Tjele helmet fragment

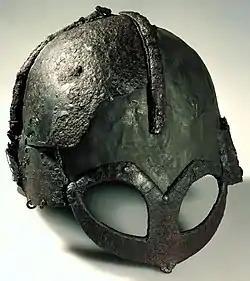
The Gjermundbu helmet

A date of 950 to 970 AD has been suggested for the Tjele tools, placing them, and the helmet fragment, towards the end of the Viking Age, which lasted from the end of the eighth century to the middle of the eleventh. The contemporary Gjermundbu helmet was found near Haugsbygd, Norway, while fragments from three others were found in Gotland, Sweden — one in Lokrume and one in Högbro — and in Kiev, Ukraine. These five helmets, the only ones known from the Viking Age, appear to be descendants of the earlier Scandinavian Vendel Period and Anglo-Saxon helmets, and the end of the line of "crested helmets" that appeared in Europe around the sixth century. In this context the Tjele fragment is one of two such helmets known from Denmark, joined by the pre-Viking ( 550–700 AD) Gevninge helmet fragment, discovered in 2000.